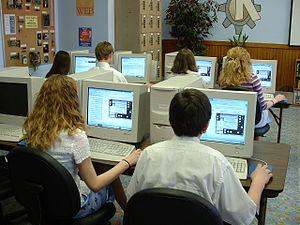
Une évaluation ou test ou examen est une évaluation dans le but de mesurer les connaissances, compétences, aptitudes, d'un candidat évalué, ou dans le but de le classer dans différentes catégories. Une évaluation peut être administré verbalement, sur le papier, sur un ordinateur, ou dans une zone prédéterminée qui exige qu'un candidat à l'évaluation démontre ou exécute un ensemble de compétences. Les évaluations varient dans le style, la rigueur et les exigences. Par exemple, dans une évaluation de livre fermé, il est demandé au candidat à l'examen d'utiliser leur mémoire pour répondre aux articles spécifiques tandis que dans une évaluation de livre ouvert, un candidat à l'examen peut utiliser un ou des outils supplémentaires comme un ouvrage de référence ou une calculatrice pour répondre. Une évaluation peut être administré formellement ou d'une façon informelle. Un exemple d'une évaluation informelle serait une évaluation de lecture administré par un parent à un enfant. Une évaluation formelle pourrait être un examen final administré par un professeur dans une salle de classe ou une évaluation de QI administré par un psychologue dans une clinique.